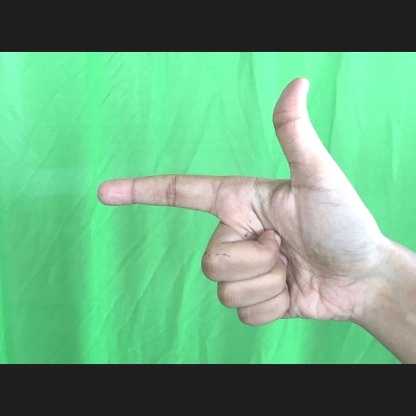
Mudra: Chandrakala